Luscombe 8

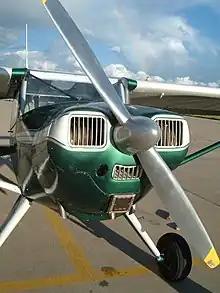
1948 Luscombe 8F Silvaire

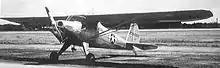
The UC-90

The XT8E was developed in 1947 to compete for an U.S. Air Force contract, but lost to the Aeronca L-16. It was then modified and sold as the T8F. It was again entered in a competition in 1950 as the T8F-L, but lost to the Cessna L-19.